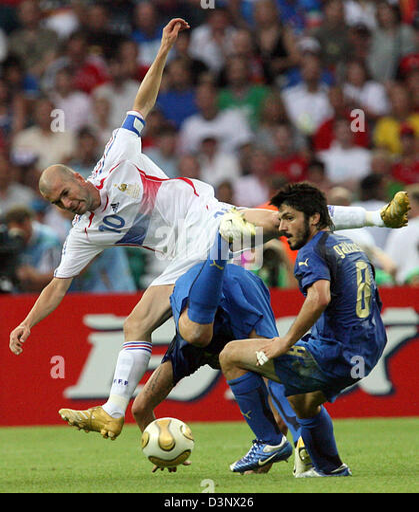
soccer player vies for the ball with footballer during the final